Joe Rogers (businessman)

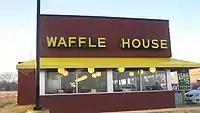
This Waffle House in Fort Worth, Texas, is near the Texas Motor Speedway

The first Waffle House opened on Labor Day weekend 1955, at 2719 East College Avenue in Avondale Estates, Georgia. The restaurant was named after the most profitable item on the 16 item menu. The fragile nature of waffles also made the point that it was a dine-in, not a carry-out, restaurant, but it confused patrons as to meal availability other than breakfast.